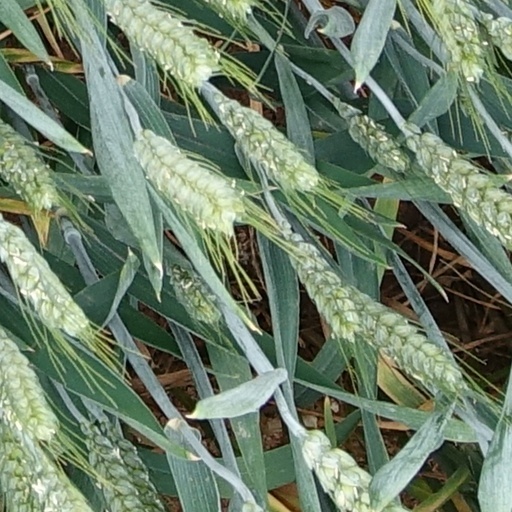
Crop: wheat